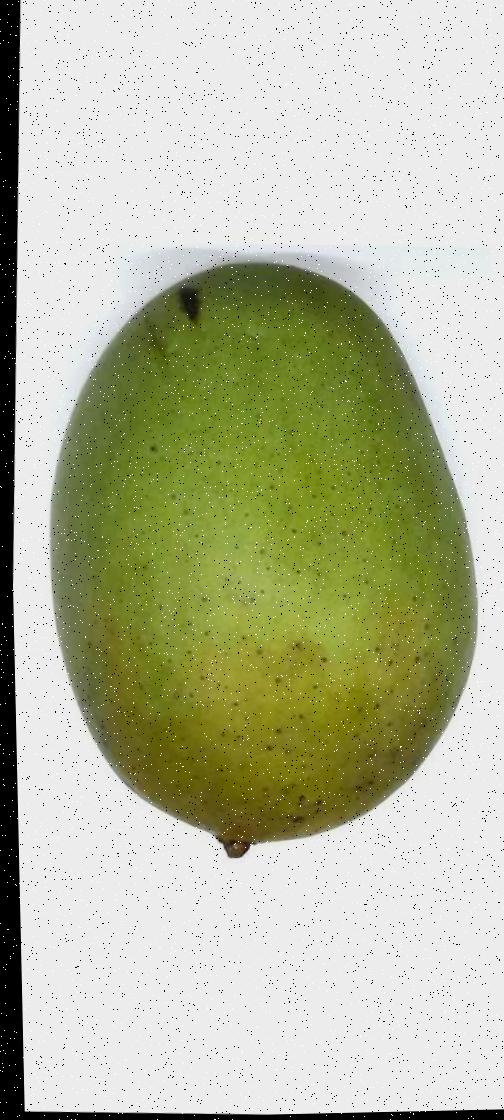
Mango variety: Langra